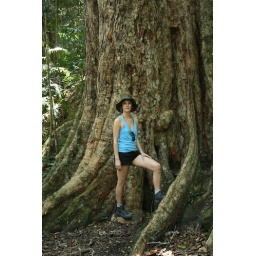
..there is no mirror in the van